List of Columbus Blue Jackets head coaches

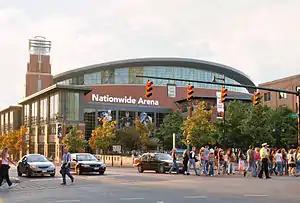
The Blue Jackets have played their home games at the Nationwide Arena since their inaugural season.

The Columbus Blue Jackets are an American professional ice hockey team based in Columbus, Ohio. They play in the Metropolitan Division of the Eastern Conference in the National Hockey League (NHL). The team joined the NHL in 2000 as an expansion team. The Blue Jackets have played their home games at the Nationwide Arena since their inaugural season. The franchise is owned by John P. McConnell and Don Waddell is their general manager.